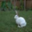
Label: rabbit